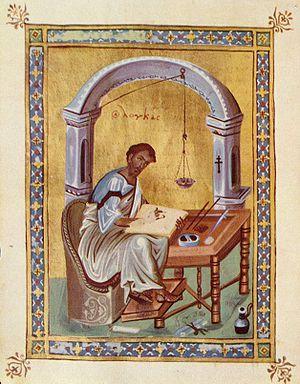
Le calame du latin calamus est un roseau taillé en pointe dont on se sert pour l'écriture :